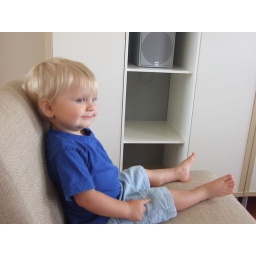
sitting in a big boy chair